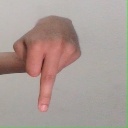
अक्षर: प